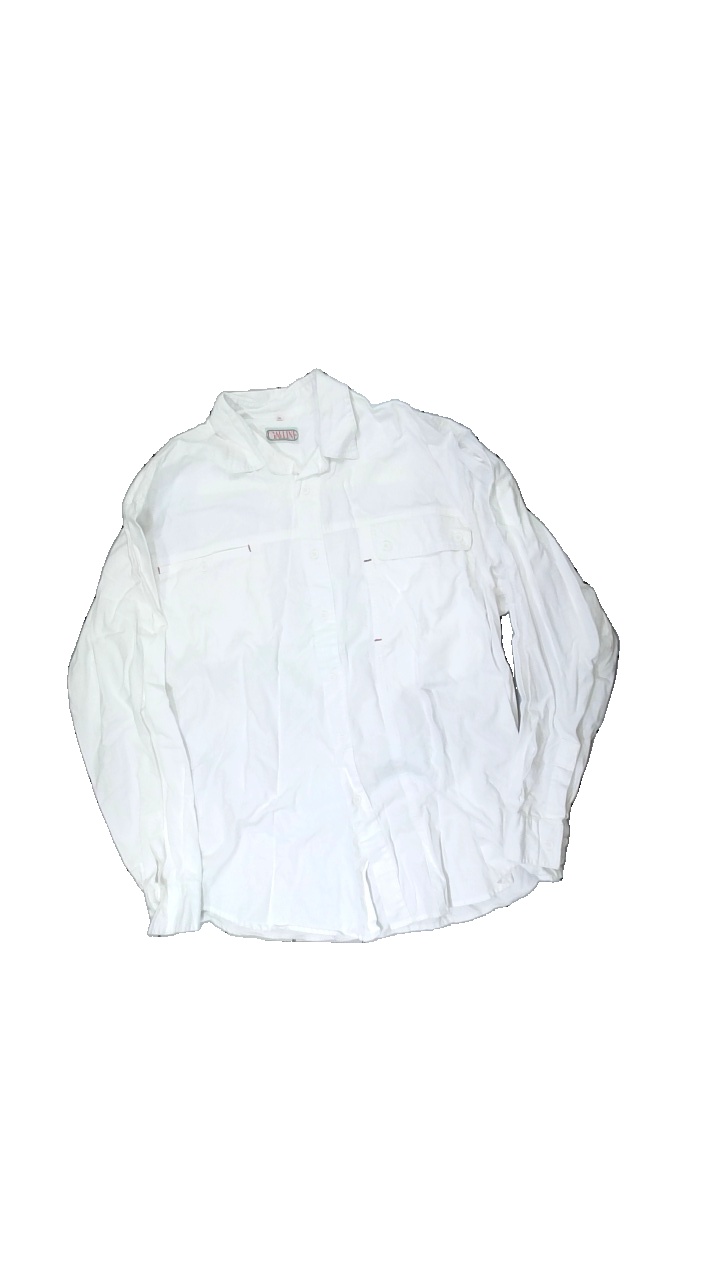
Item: Shirt (Men)
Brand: Gallini
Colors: White
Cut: Regular
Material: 100% cotton
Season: All
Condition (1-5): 3
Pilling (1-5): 3
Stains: Minor
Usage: Recycle
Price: <50